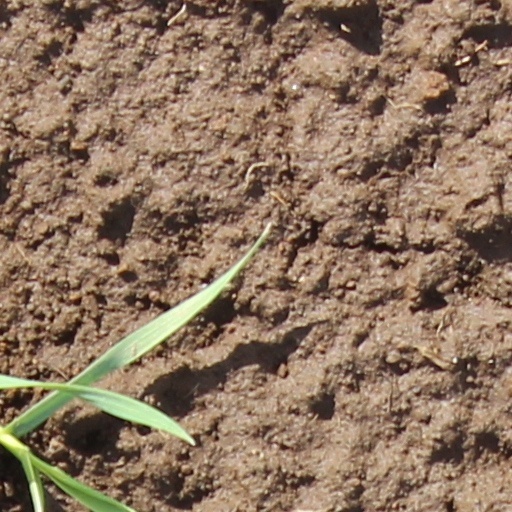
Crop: wheat